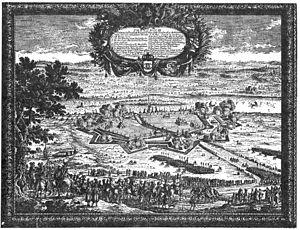
Un siège est, dans le domaine militaire, l’ensemble des actions menées en vue de s’emparer d’une place fortifiée ou d’une position ennemie.